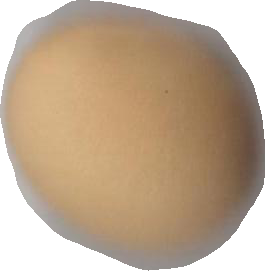
Variety: Grobogan